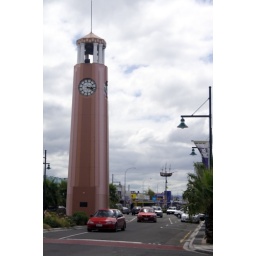
Gisborne's main street with clock tower and model of Cook's ship Endeavour which first landed in New Zealand nearby